Tina Gray (A Nightmare on Elm Street)

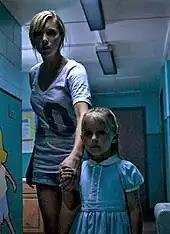
Katie Cassidy (left) and Julianna Damm (right) as older and younger versions of Kris Fowles respectively on the 2010 remake "A Nightmare on Elm Street".

In the 2010 reboot, Tina is renamed Kristina "Kris" Fowles. Kris is shown going to the Springwood Diner to meet with her ex-boyfriend, Dean Russell, who falls asleep at the table and is murdered in his dream by Freddy although in the real world it appears that he is cutting his own throat. At Dean's funeral, Kris discovers a photograph of them as children, but doesn't have any memories of him before high school. Kris finds herself as the target of the disfigured man when she falls asleep and begins to do what she can to stay awake. Jesse Braun shows up at her house to keep her company while she sleeps, but Kris is murdered by Freddy in her dreams.